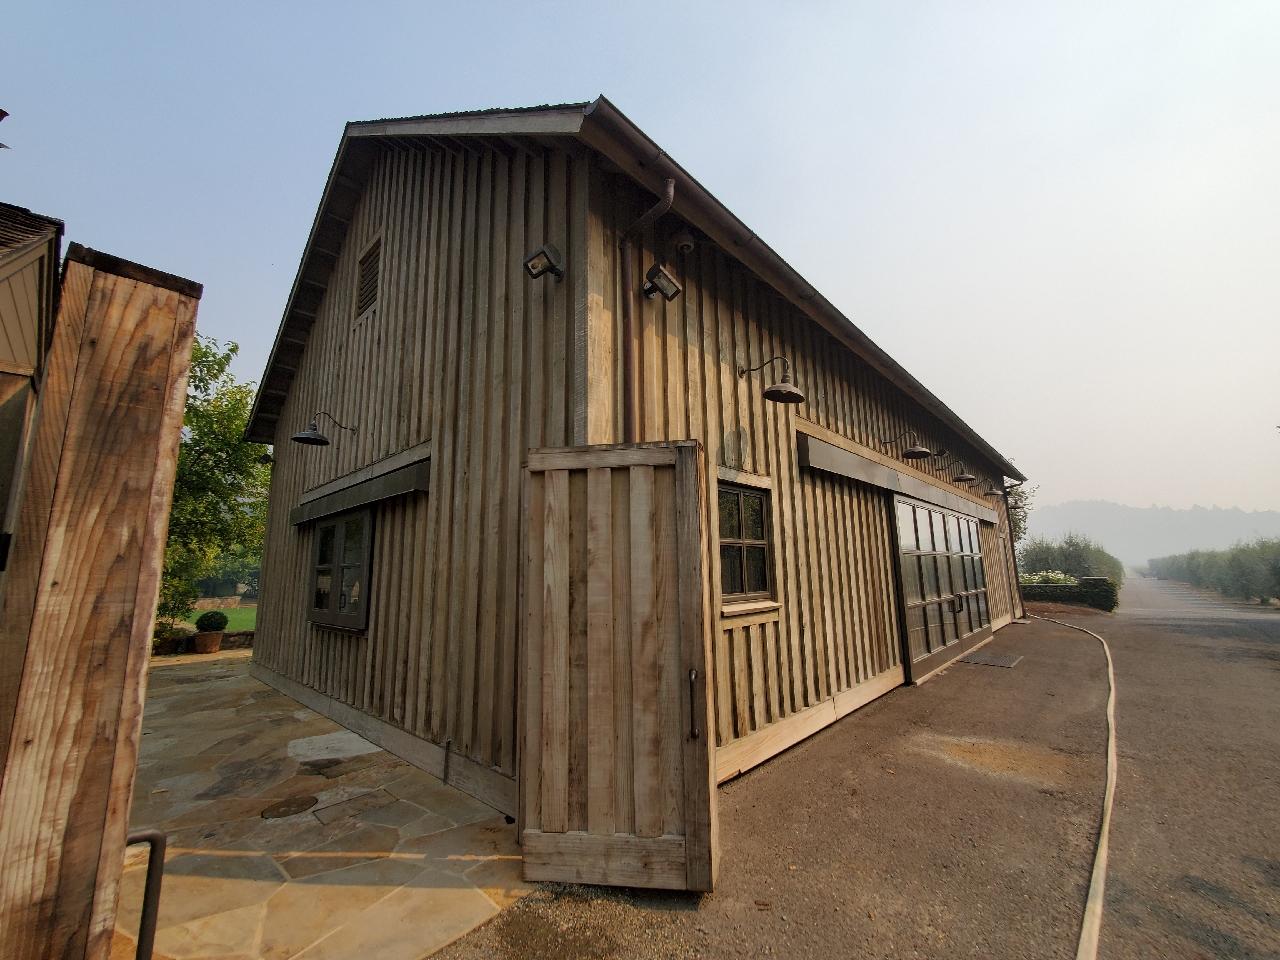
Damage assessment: no_damage